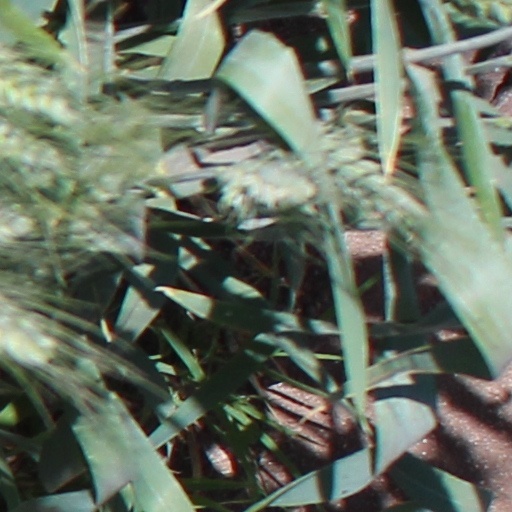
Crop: wheat